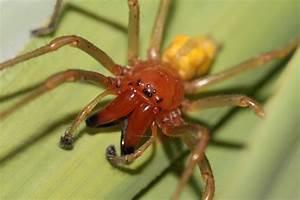
spider